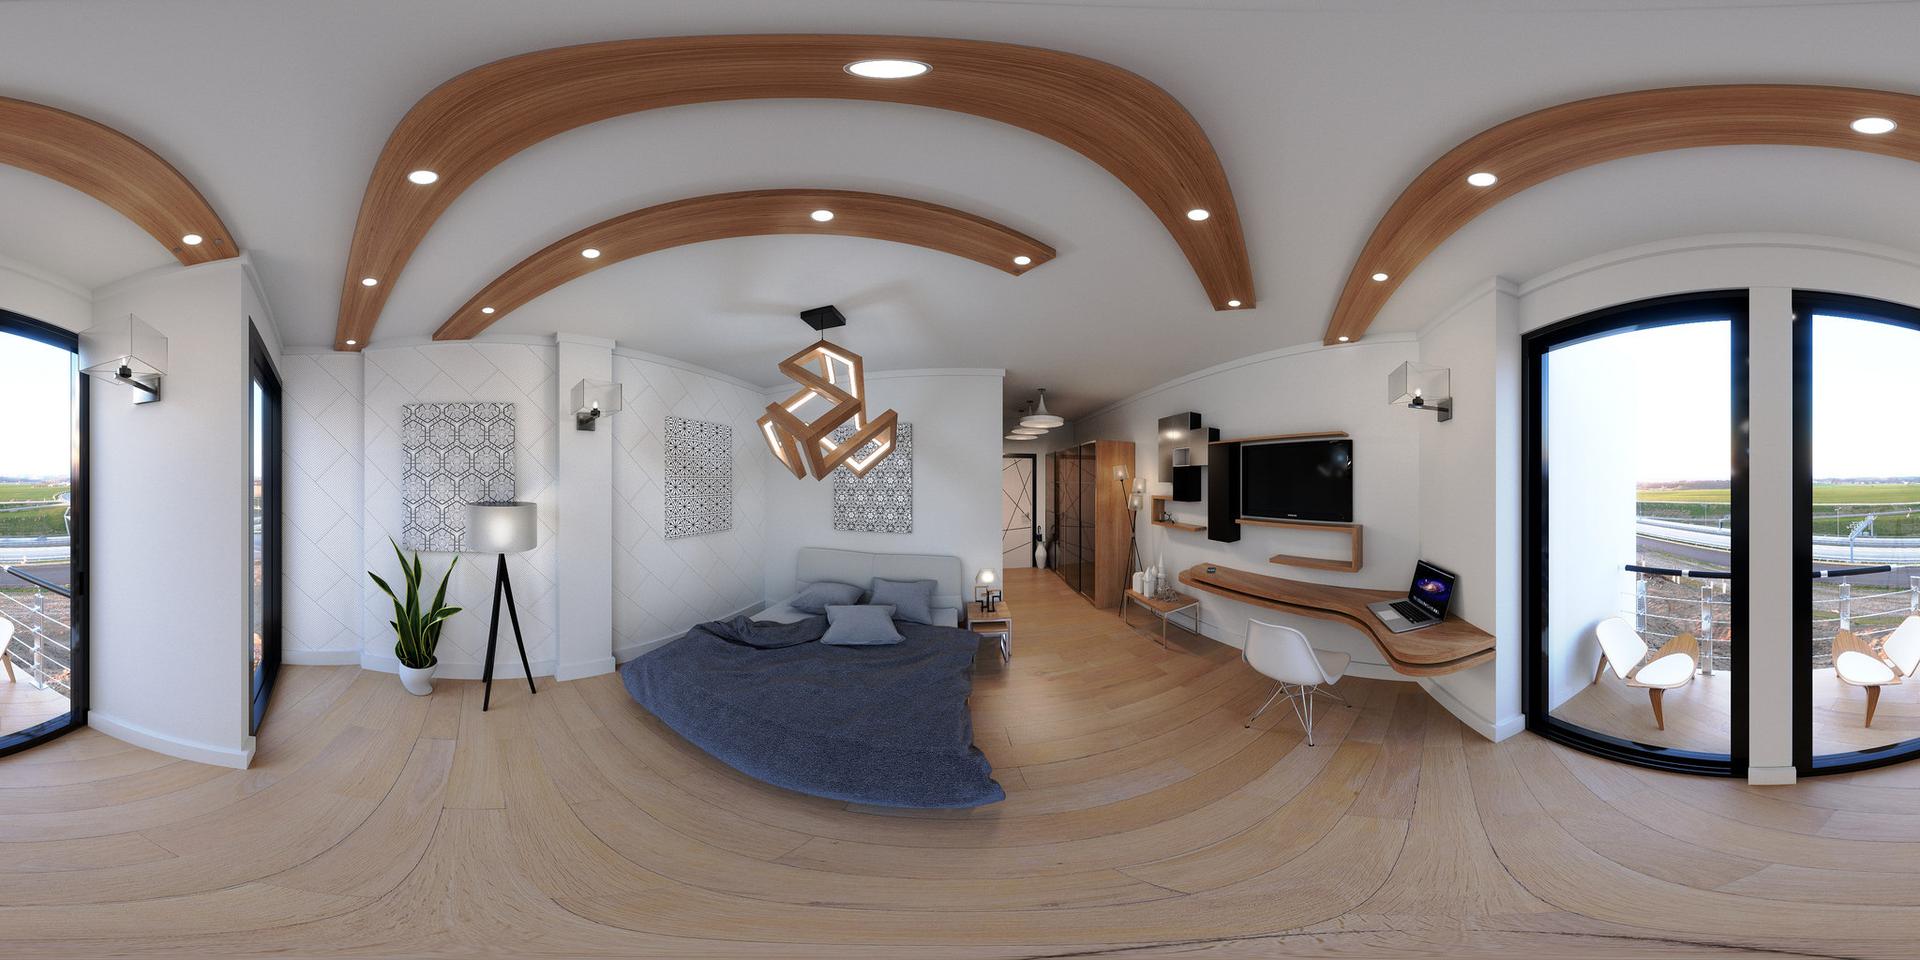
Referred object: the open laptop on the desk

Referred object: the geometric wooden pendant light